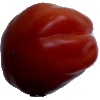
Label: Tomato Heart 1